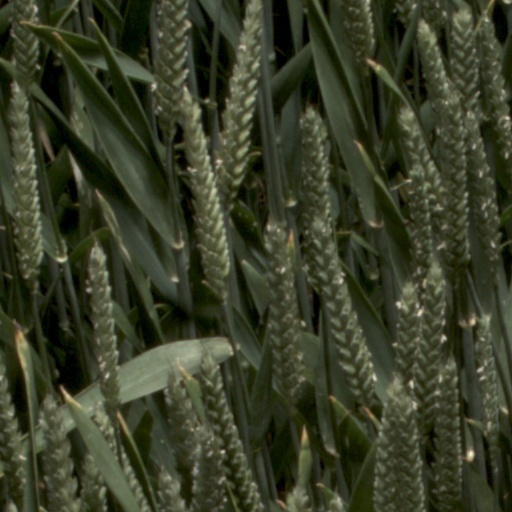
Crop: wheat